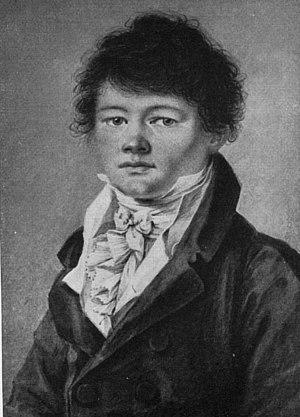
Arthur Schopenhauer [aʁtyʁ ʃɔpɛn‿awœʁ] est un philosophe allemand, né le 22 février 1788 à Danzig, mort le 21 septembre 1860 à Francfort-sur-le-Main.